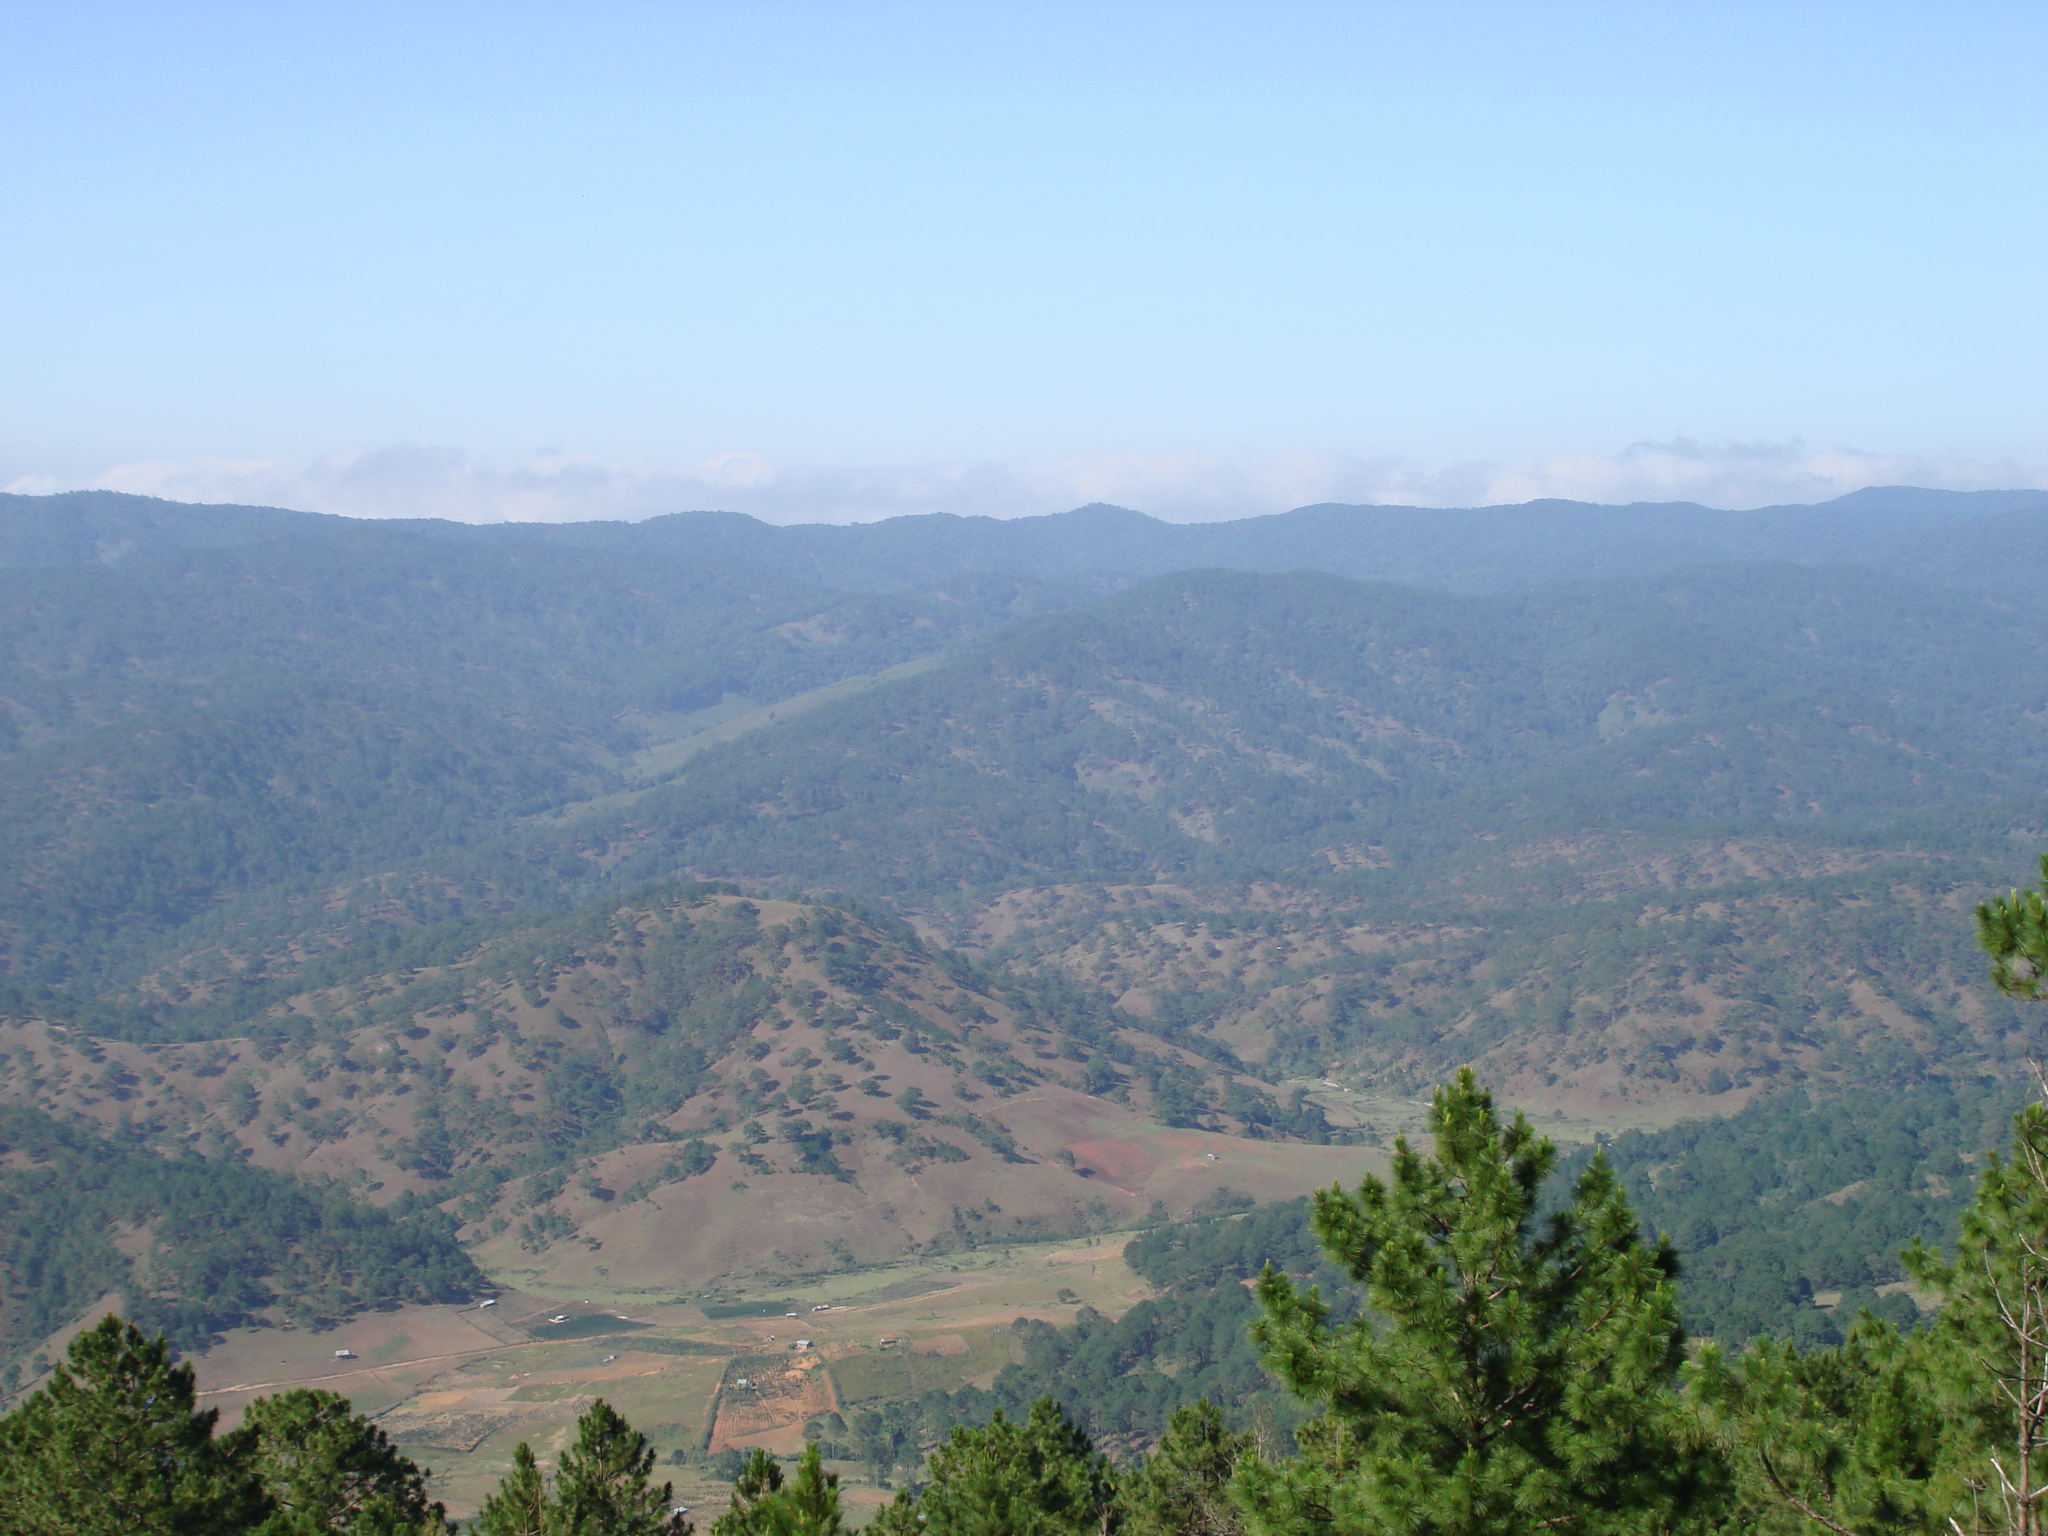
user: text: Bầu trời trong ảnh có màu gì?
assistant: text: Màu xanh lam.

user: text: Trong thung lũng ở giữa ảnh, có thể nhìn thấy bao nhiêu công trình nhỏ rõ ràng?
assistant: text: Khoảng bốn đến năm công trình.

user: text: Cảnh quan tự nhiên chủ đạo trong bức ảnh này là gì?
assistant: text: Đồi núi và thung lũng rừng cây.

user: text: Ngoài cây cối, mặt đất ở khu vực đồi núi trung cảnh còn có những loại đặc điểm nào khác?
assistant: text: Có những mảng đất trống màu nâu, xen kẽ với những khu vực đã được khai thác hoặc trồng trọt.

user: text: Hãy mô tả sự chuyển tiếp của cảnh quan từ tiền cảnh đến hậu cảnh trong bức ảnh.
assistant: text: Tiền cảnh là những hàng cây thông xanh tươi. Trung cảnh là những ngọn đồi và thung lũng rộng lớn với rừng cây, xen kẽ các khu vực đất nông nghiệp và một vài công trình nhỏ. Hậu cảnh là những dãy núi mờ dần và hòa vào bầu trời xanh lam.